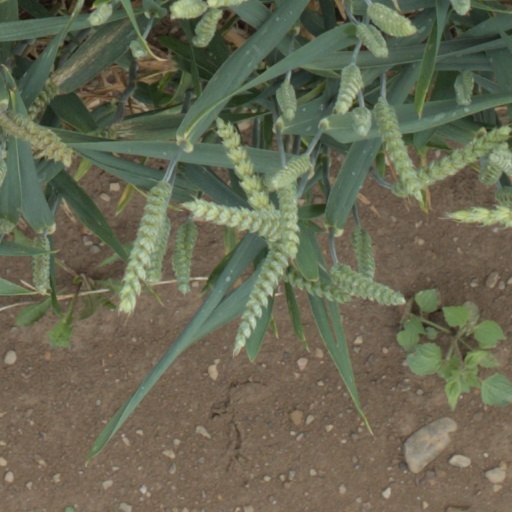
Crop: wheat